February 1983 North American blizzard

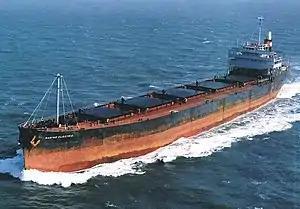
The SS "Marine Electric" pictured before its sinking. The cyclone caused the merchant ship to capsize on February 12, causing at least 31 deaths.

In preparation of the blizzard in Virginia, Eastern Mennonite University and James Madison University were closed, with the latter cancelling its classes for the first time since the Ash Wednesday Storm of 1962. At Richmond International Airport in Richmond, of snow fell, which was the third-highest snow accumulation in the city on record. Daily snowfall records were set in Lynchburg and Roanoke, where and of snow fell in 24 hours, respectively. The heaviest snow fell in Woodstock, where of snow accumulated. The cyclone caused the SS "Marine Electric", a merchant ship, to capsize, killing 31 of the 34 onboard and prompting an investigation into the incident and the ship's design itself by the United States Coast Guard's board of inquiry. As a result of the sinking, the Coast Guard's inspection procedures were modified and new additions and requirements were introduced to the maritime law enforcement's marine safety guideline.